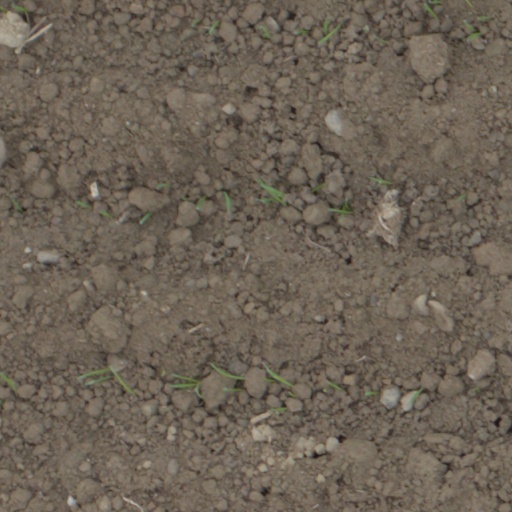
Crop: wheat